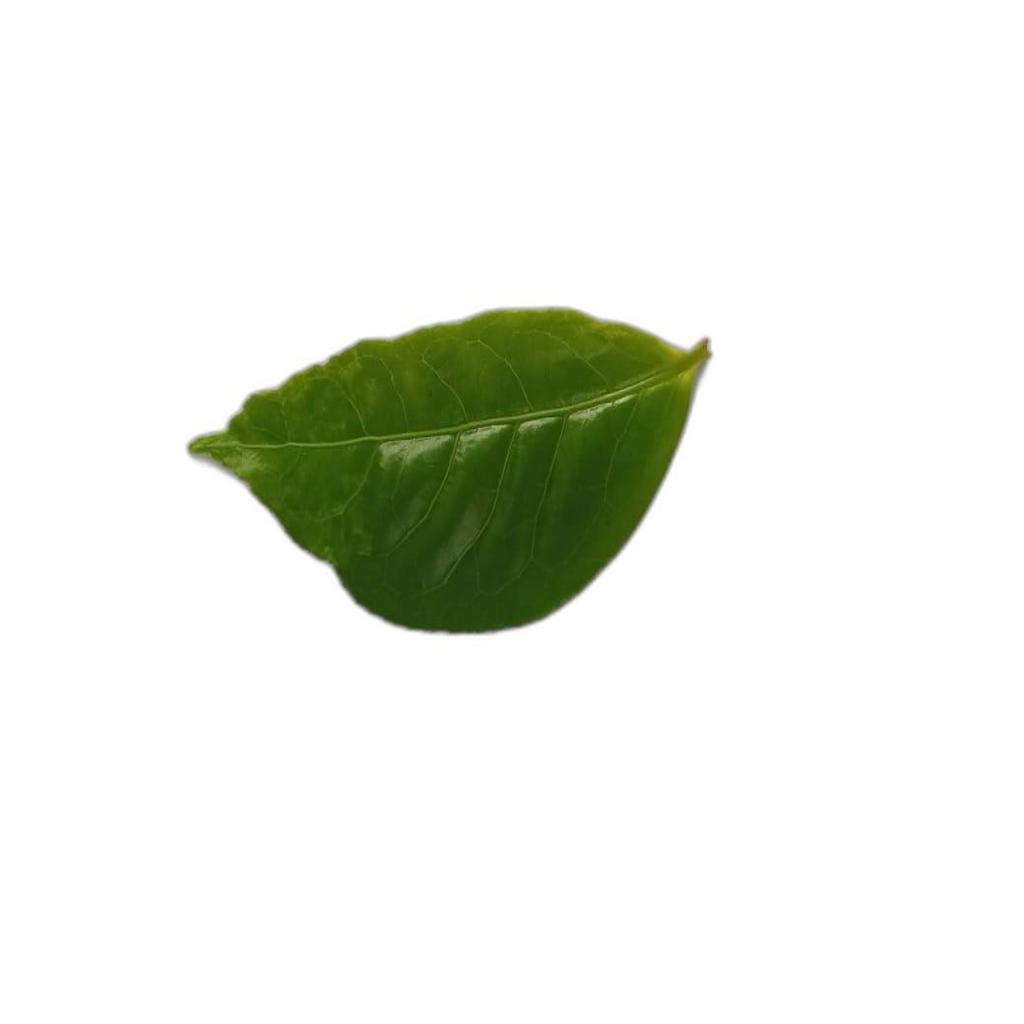
Label: Healthy